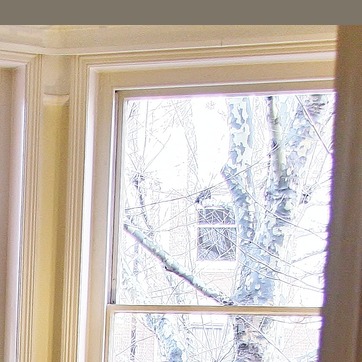
Material: glass